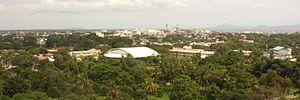
Zamboanga est une ville des Philippines. Ce port est située à la pointe sud de la péninsule de Zamboanga, à l'ouest de l'île de Mindanao.